2021 Boston mayoral election

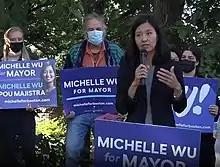
Wu campaigning for the general election

2021 marked the first time in Boston's history that both candidates in the general election identified as people of color. It also marked the first time that both were women. Wu was regarded to be a progressive, while Essaibi George was thought of as a moderate.